Gordon Shedden

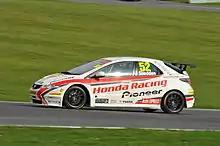
Shedden driving for Honda Racing at Brands Hatch in the 2011 BTCC season.

After Team Dynamics became an official manufacturer Honda team ahead of the 2010 season, Shedden and Neal were re-signed by the team. Shedden secured pole position for the first race of the season at Thruxton, he led the opening race but suffered a 125 mph shunt as a result of a puncture. Shedden won 2 races at Croft Circuit followed by wins at Snetterton, Knockhill and Donington and finished 3rd in the Drivers Championship.